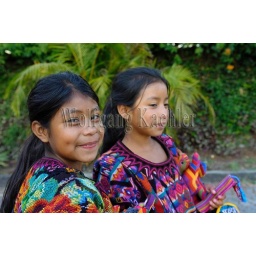
Guatemala, highlands, lake atitlan, panajachel, street scene, mayan girls in trditional clothing